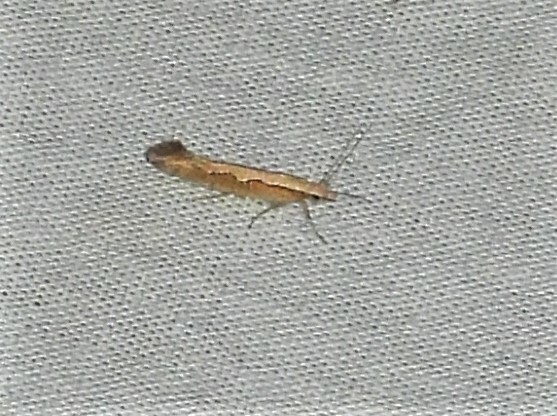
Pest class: diamondback_moth